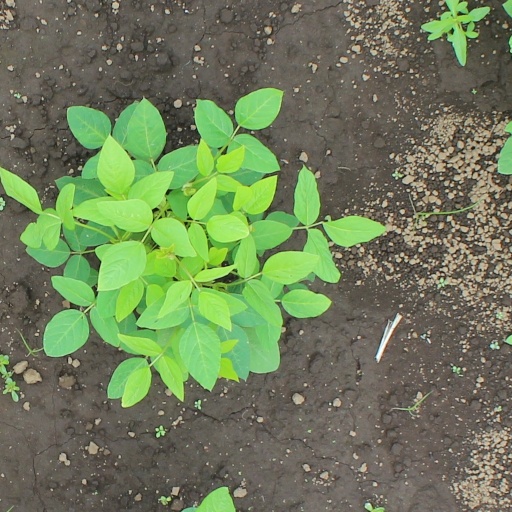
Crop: soybean